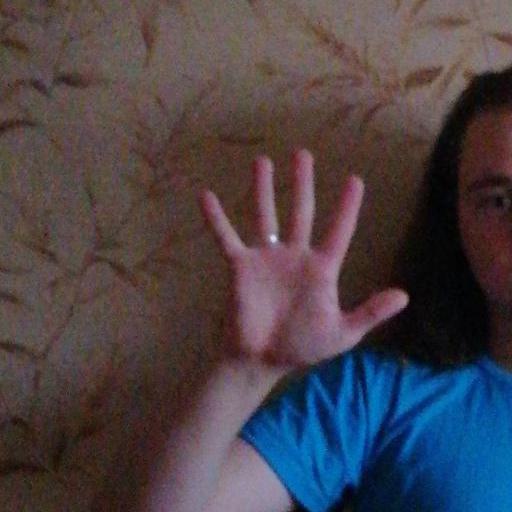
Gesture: palm